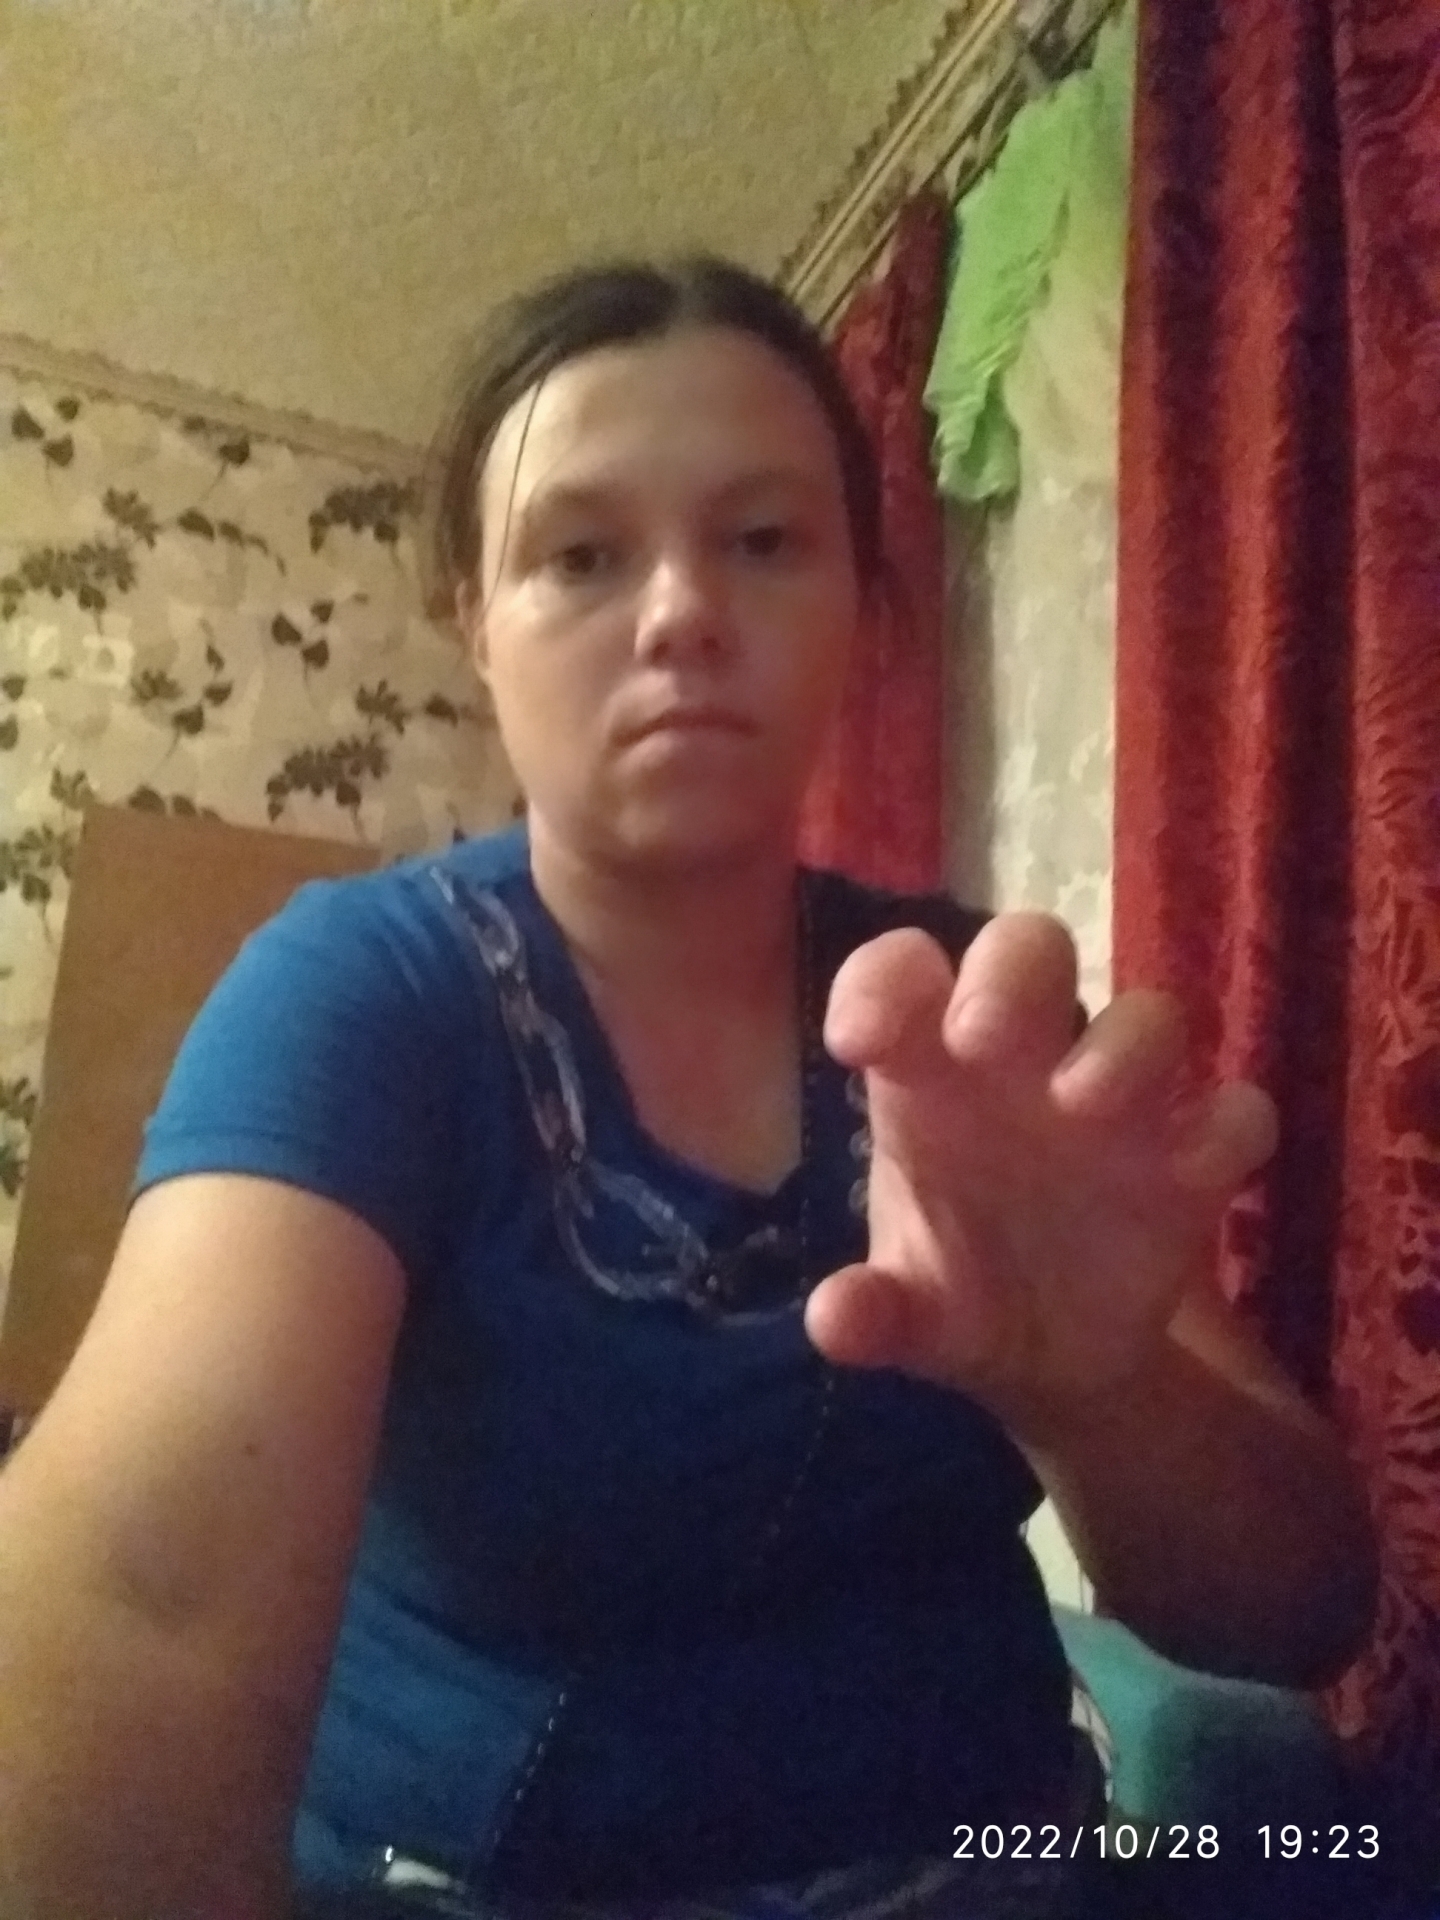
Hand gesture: grabbing